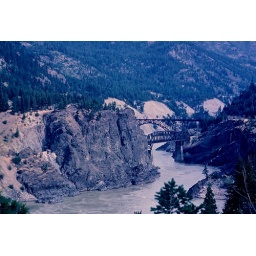
RR bridges and mountain river in Canadian Rockies, 1962